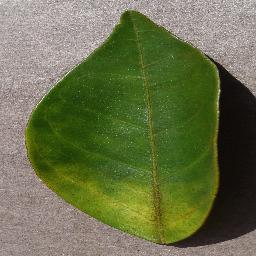
Label: Orange___Haunglongbing_(Citrus_greening)